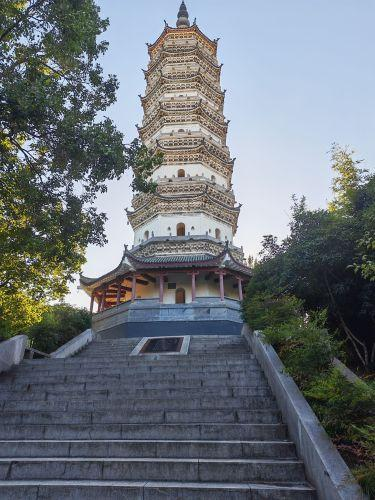
地标名称：振风塔
所在城市：合肥市·蜀山区